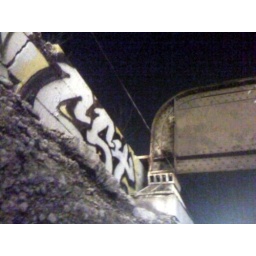
Graffi and train bridge by Armitage.